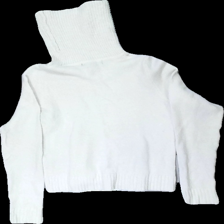
View: back
Type: Sweater
Category: Ladies
Brand: Fbsisters (New Yorker)
Colors: White
Material: 100% acrylic
Cut: Regular, Turtle neck
Size: XS
Season: All
Smell: Minor
Price range: <50
Recommended usage: Export
Comment: detergent smell